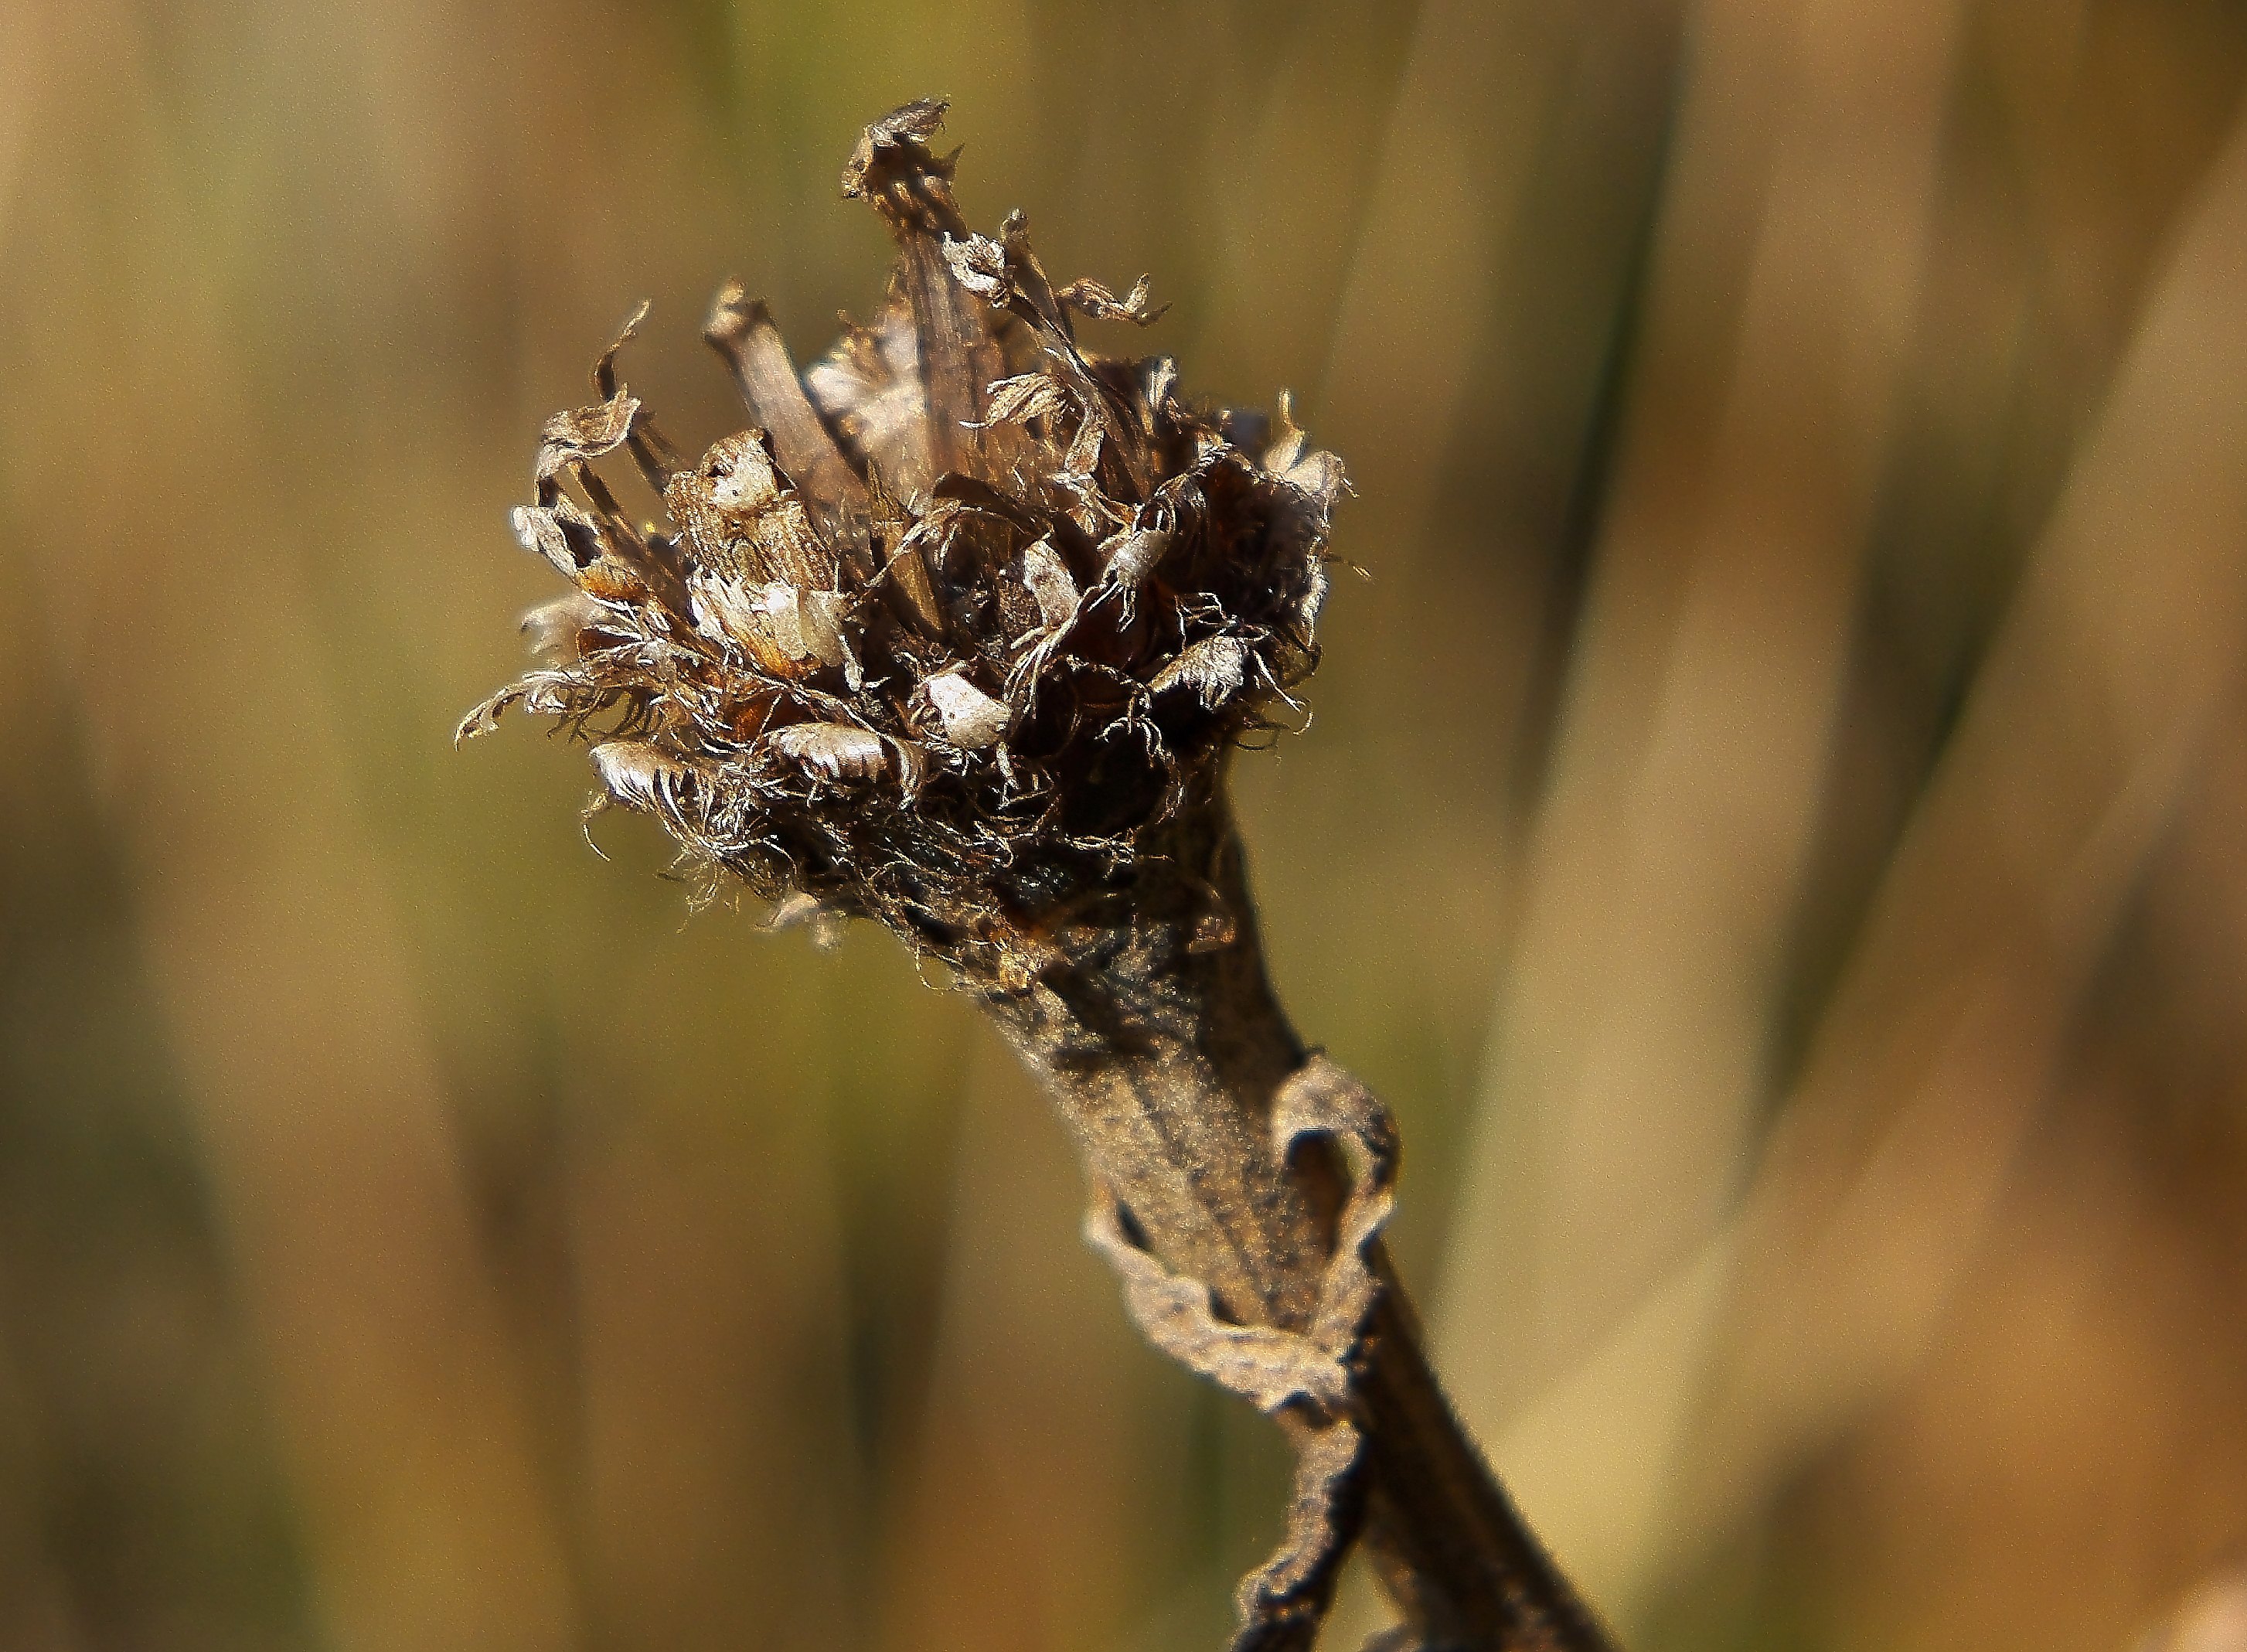
nature, branch, blossom, plant, photography, leaf, flower, wildlife, spring, insect, macro, botany, flora, fauna, twig, wildflower, flowers, close up, naturaleza, flores, galicia, pontevedra, espana, ggl1, gaby1, fujifilmxs1, macro photography, flowering plant, plant stem, thorns spines and prickles